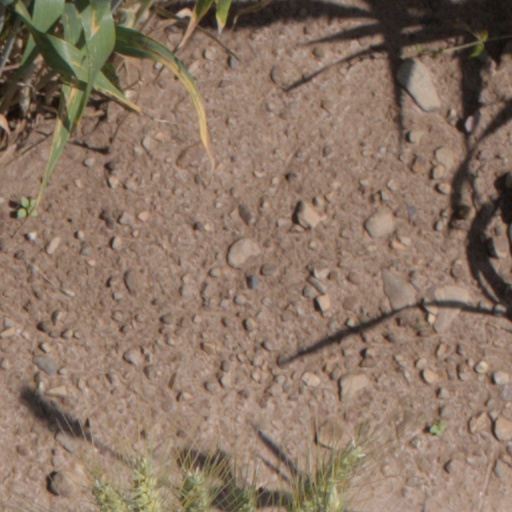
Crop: wheat